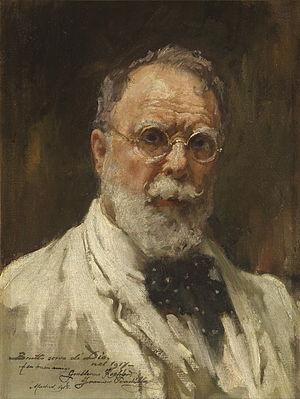
Francisco Pradilla y Ortiz, né le 24 juillet 1848 à Villanueva de Gállego près de Saragosse en Espagne et mort le 1ᵉʳ novembre 1921 à Madrid, est un peintre et dessinateur espagnol réaliste du XIXᵉ siècle, célèbre pour ses peintures historiques.